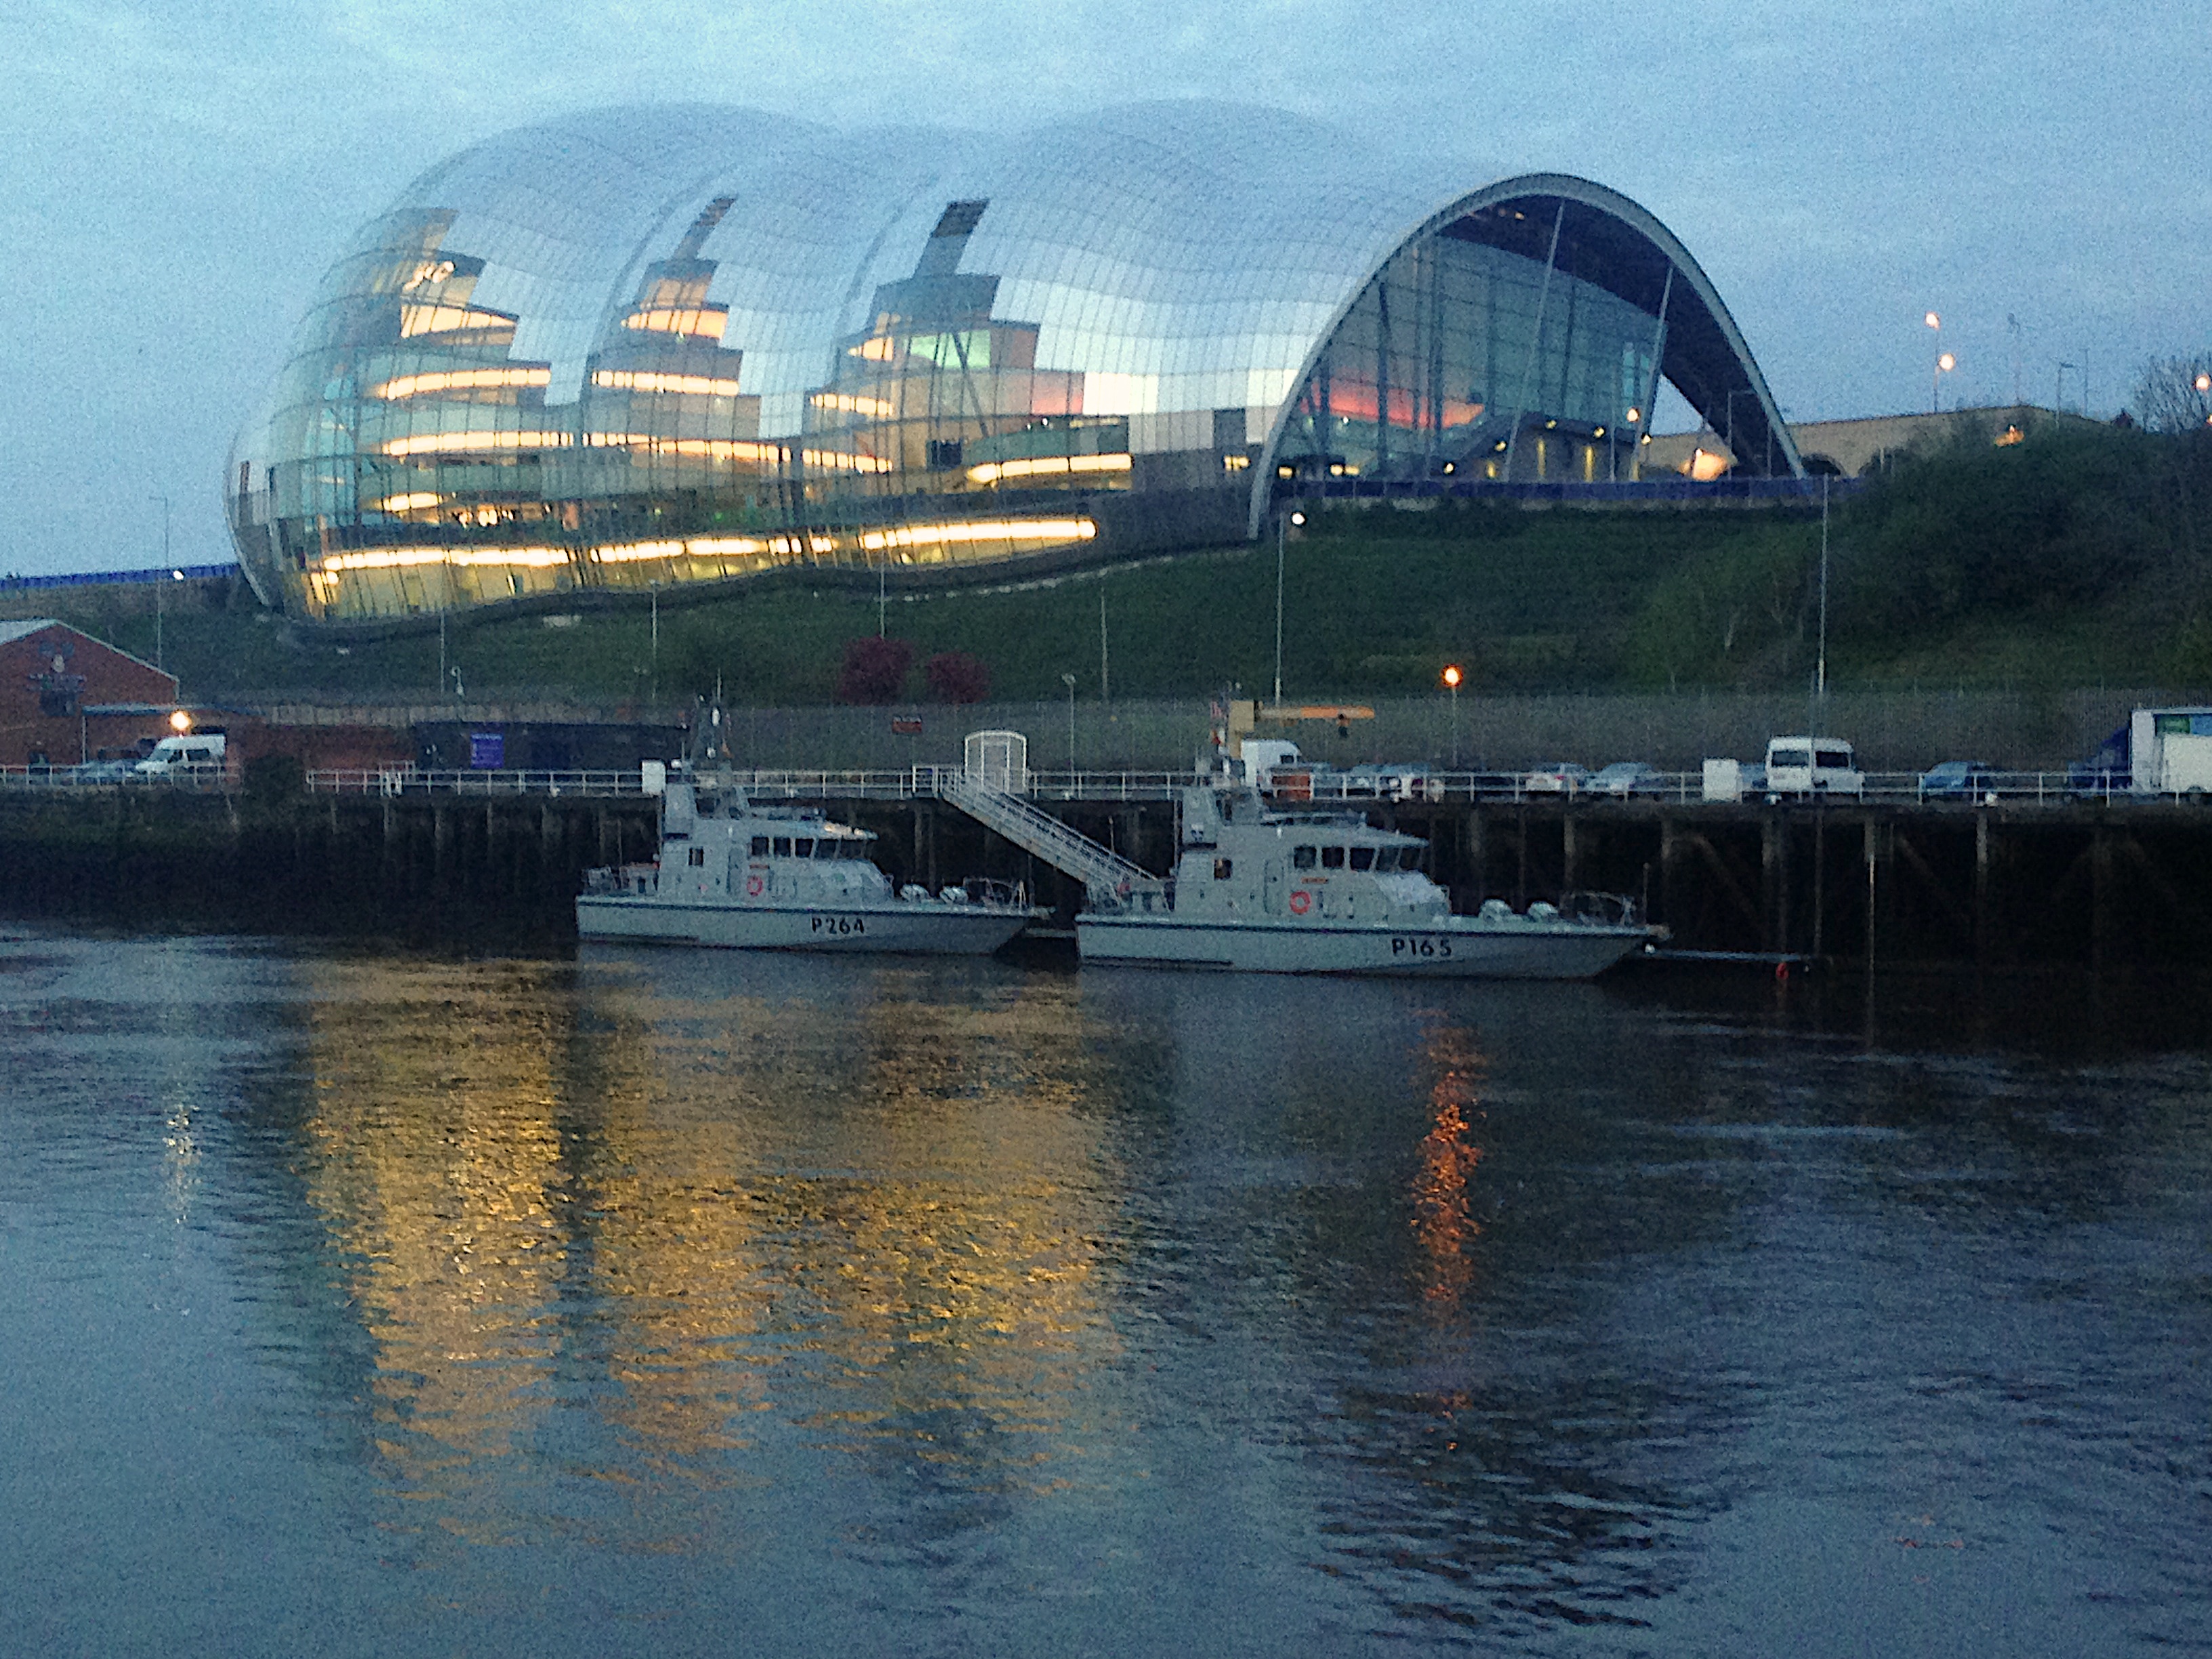
sea, dock, bridge, river, cityscape, reflection, vehicle, landmark, harbor, stadium, waterway